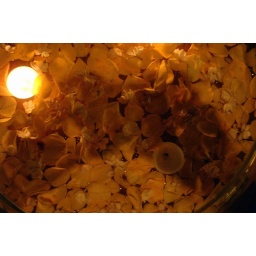
Yellow rose petals, jasmine and candle floating in water